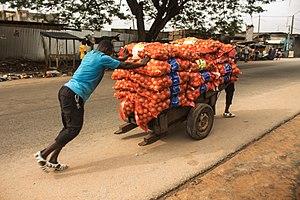
un pousseur de charette dans la commune de Yopougon à Abidjan This is an image of ""African people at work"" from Ivory Coast"
Le pousse-pousse est une charrette à deux roues à traction humaine ou plus rarement animale servant à transporter diverses marchandises. À la différence des pousse-pousse asiatiques, ceux-là ne chargent pas de personnes et ne font pas office de taxi.